Federer–Nadal rivalry

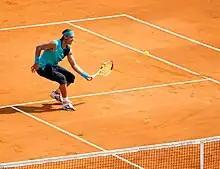
Nadal in the finals of Monte Carlo 2007.

Their next encounter was the French Open final, and Nadal won their much-anticipated rematch in four sets, capturing his third consecutive French Open title.